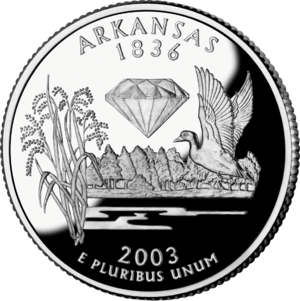
Les 50 State Quarters sont une série de cinquante pièces d'un quart de dollar américain émise par l'United States Mint de 1999 à 2008 pour faire connaître les différents États des États-Unis. Ces pièces ont été émises au rythme de cinq par an, par ordre d'entrée des États dans l'Union.
L'Arkansas, les Arkansas, ou simplement les Arcs, est un État du Sud des États-Unis. Sa capitale et plus grande ville est Little Rock, située au centre du territoire. Avec une population de 2 915 918 habitants en 2010, estimée à 3 017 804 habitants en 2019, sur une superficie de 137 732 km², l'État est le 32ᵉ plus peuplé et le 29ᵉ plus vaste du pays. L'Arkansas est entouré par six États : l'Oklahoma à l'ouest, le Missouri au nord, le Tennessee et le Mississippi à l'est, le Texas au sud-ouest et la Louisiane au sud. Il est divisé en 75 comtés. Surnommé The Natural State, il présente des paysages variés : des chaînes montagneuses telles que les Monts Ozarks ou les Montagnes Ouachita ; au sud, des forêts denses nommées Timberlands de l'Arkansas ; à l'est, les plaines du Mississippi et du delta de l'Arkansas.